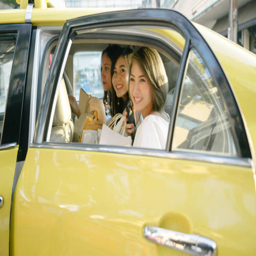
young women getting a taxi after shopping